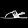
Label: Sandal